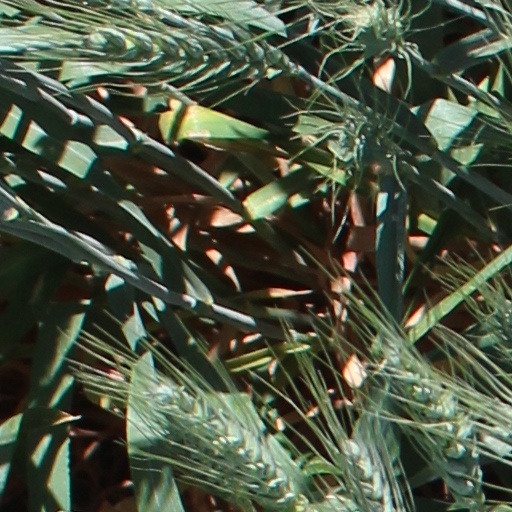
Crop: wheat